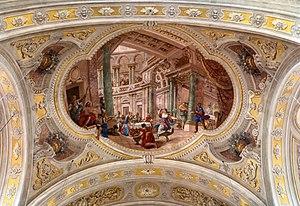
Giuseppe Pedretti, de son nom complet Giuseppe Carlo Pedretti, né le 26 février 1697 à Bologne et mort le 27 mai 1778 dans la même ville, est un peintre rococo italien du XVIIIᵉ siècle qui fut actif à Bologne.